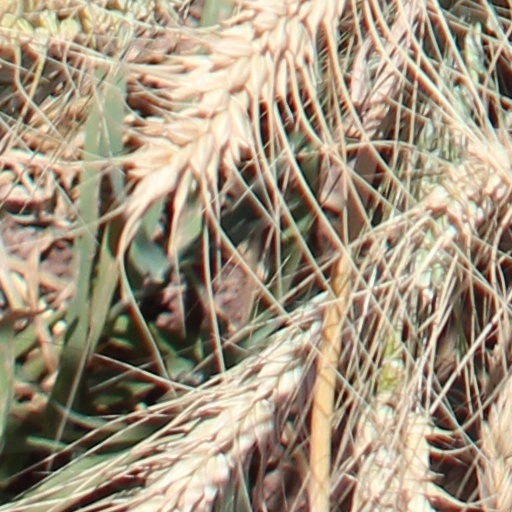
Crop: wheat